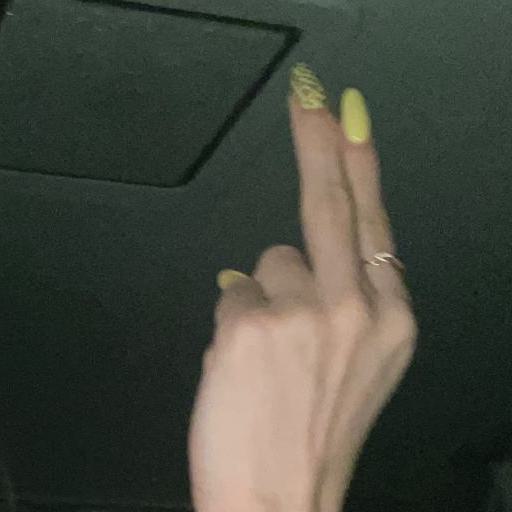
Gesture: two_up_inverted